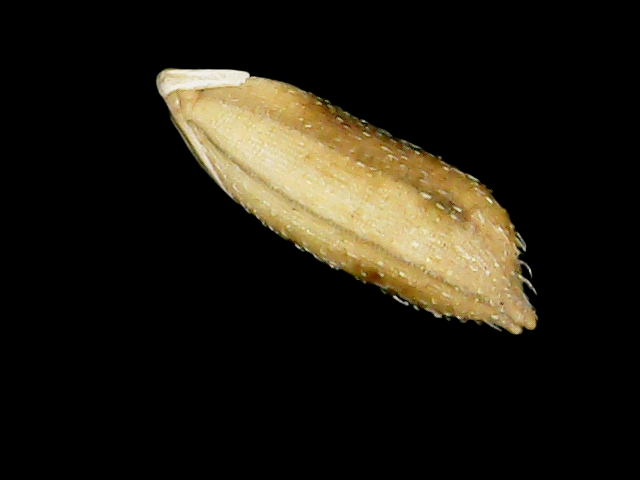
Rice variety: Bd51